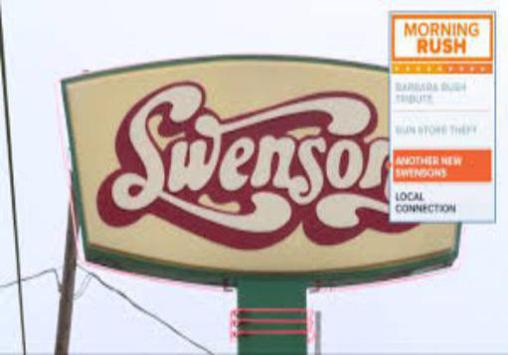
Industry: Food